Song Yo-chan

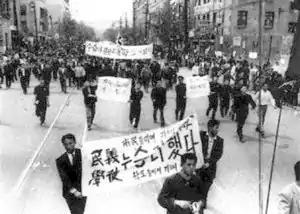
The April Revolution.

During his tenure as Chief of Staff of the Republic of Korea Army, he constantly demanded that President Syngman Rhee improve the treatment of soldiers who had been organized into the Republic of Korea Army's 100,000 Member Reduction plan and the establishment of a pension system. He also served as the Martial Law Commander in the Seoul area in March 1960, and when the demonstrations of student protesters protesting the March 1960 South Korean presidential election results escalated to the April Revolution, he visited Gyeonggi Province on April 20, 1960, at the call of President Syngman Rhee, to plan a redress of the situation.